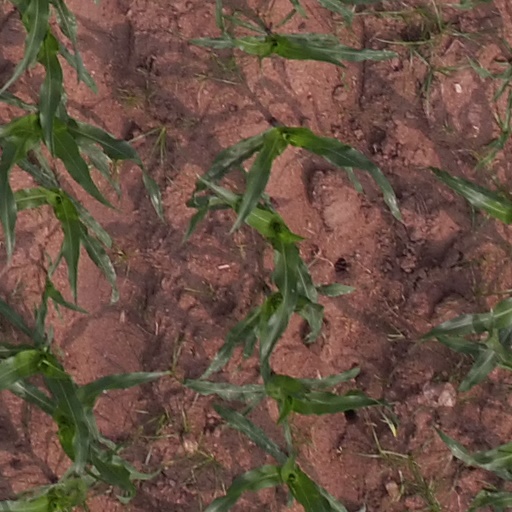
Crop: maize; corn